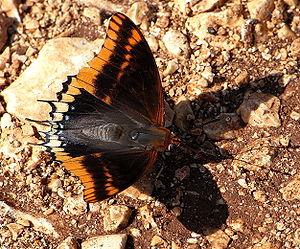
La Nymphale de l'arbousier, aussi appelée Pacha à deux queues, Jason ou encore Jasius, est une espèce de lépidoptères de la famille des Nymphalidae et de la sous-famille des Charaxinae.